History of Belgium

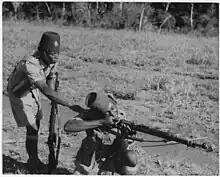
Belgian-Congolese "Force Publique" soldiers, 1943

The Germans governed the occupied areas of Belgium through a General Governorate of Belgium, while a small area of the country remained unoccupied.